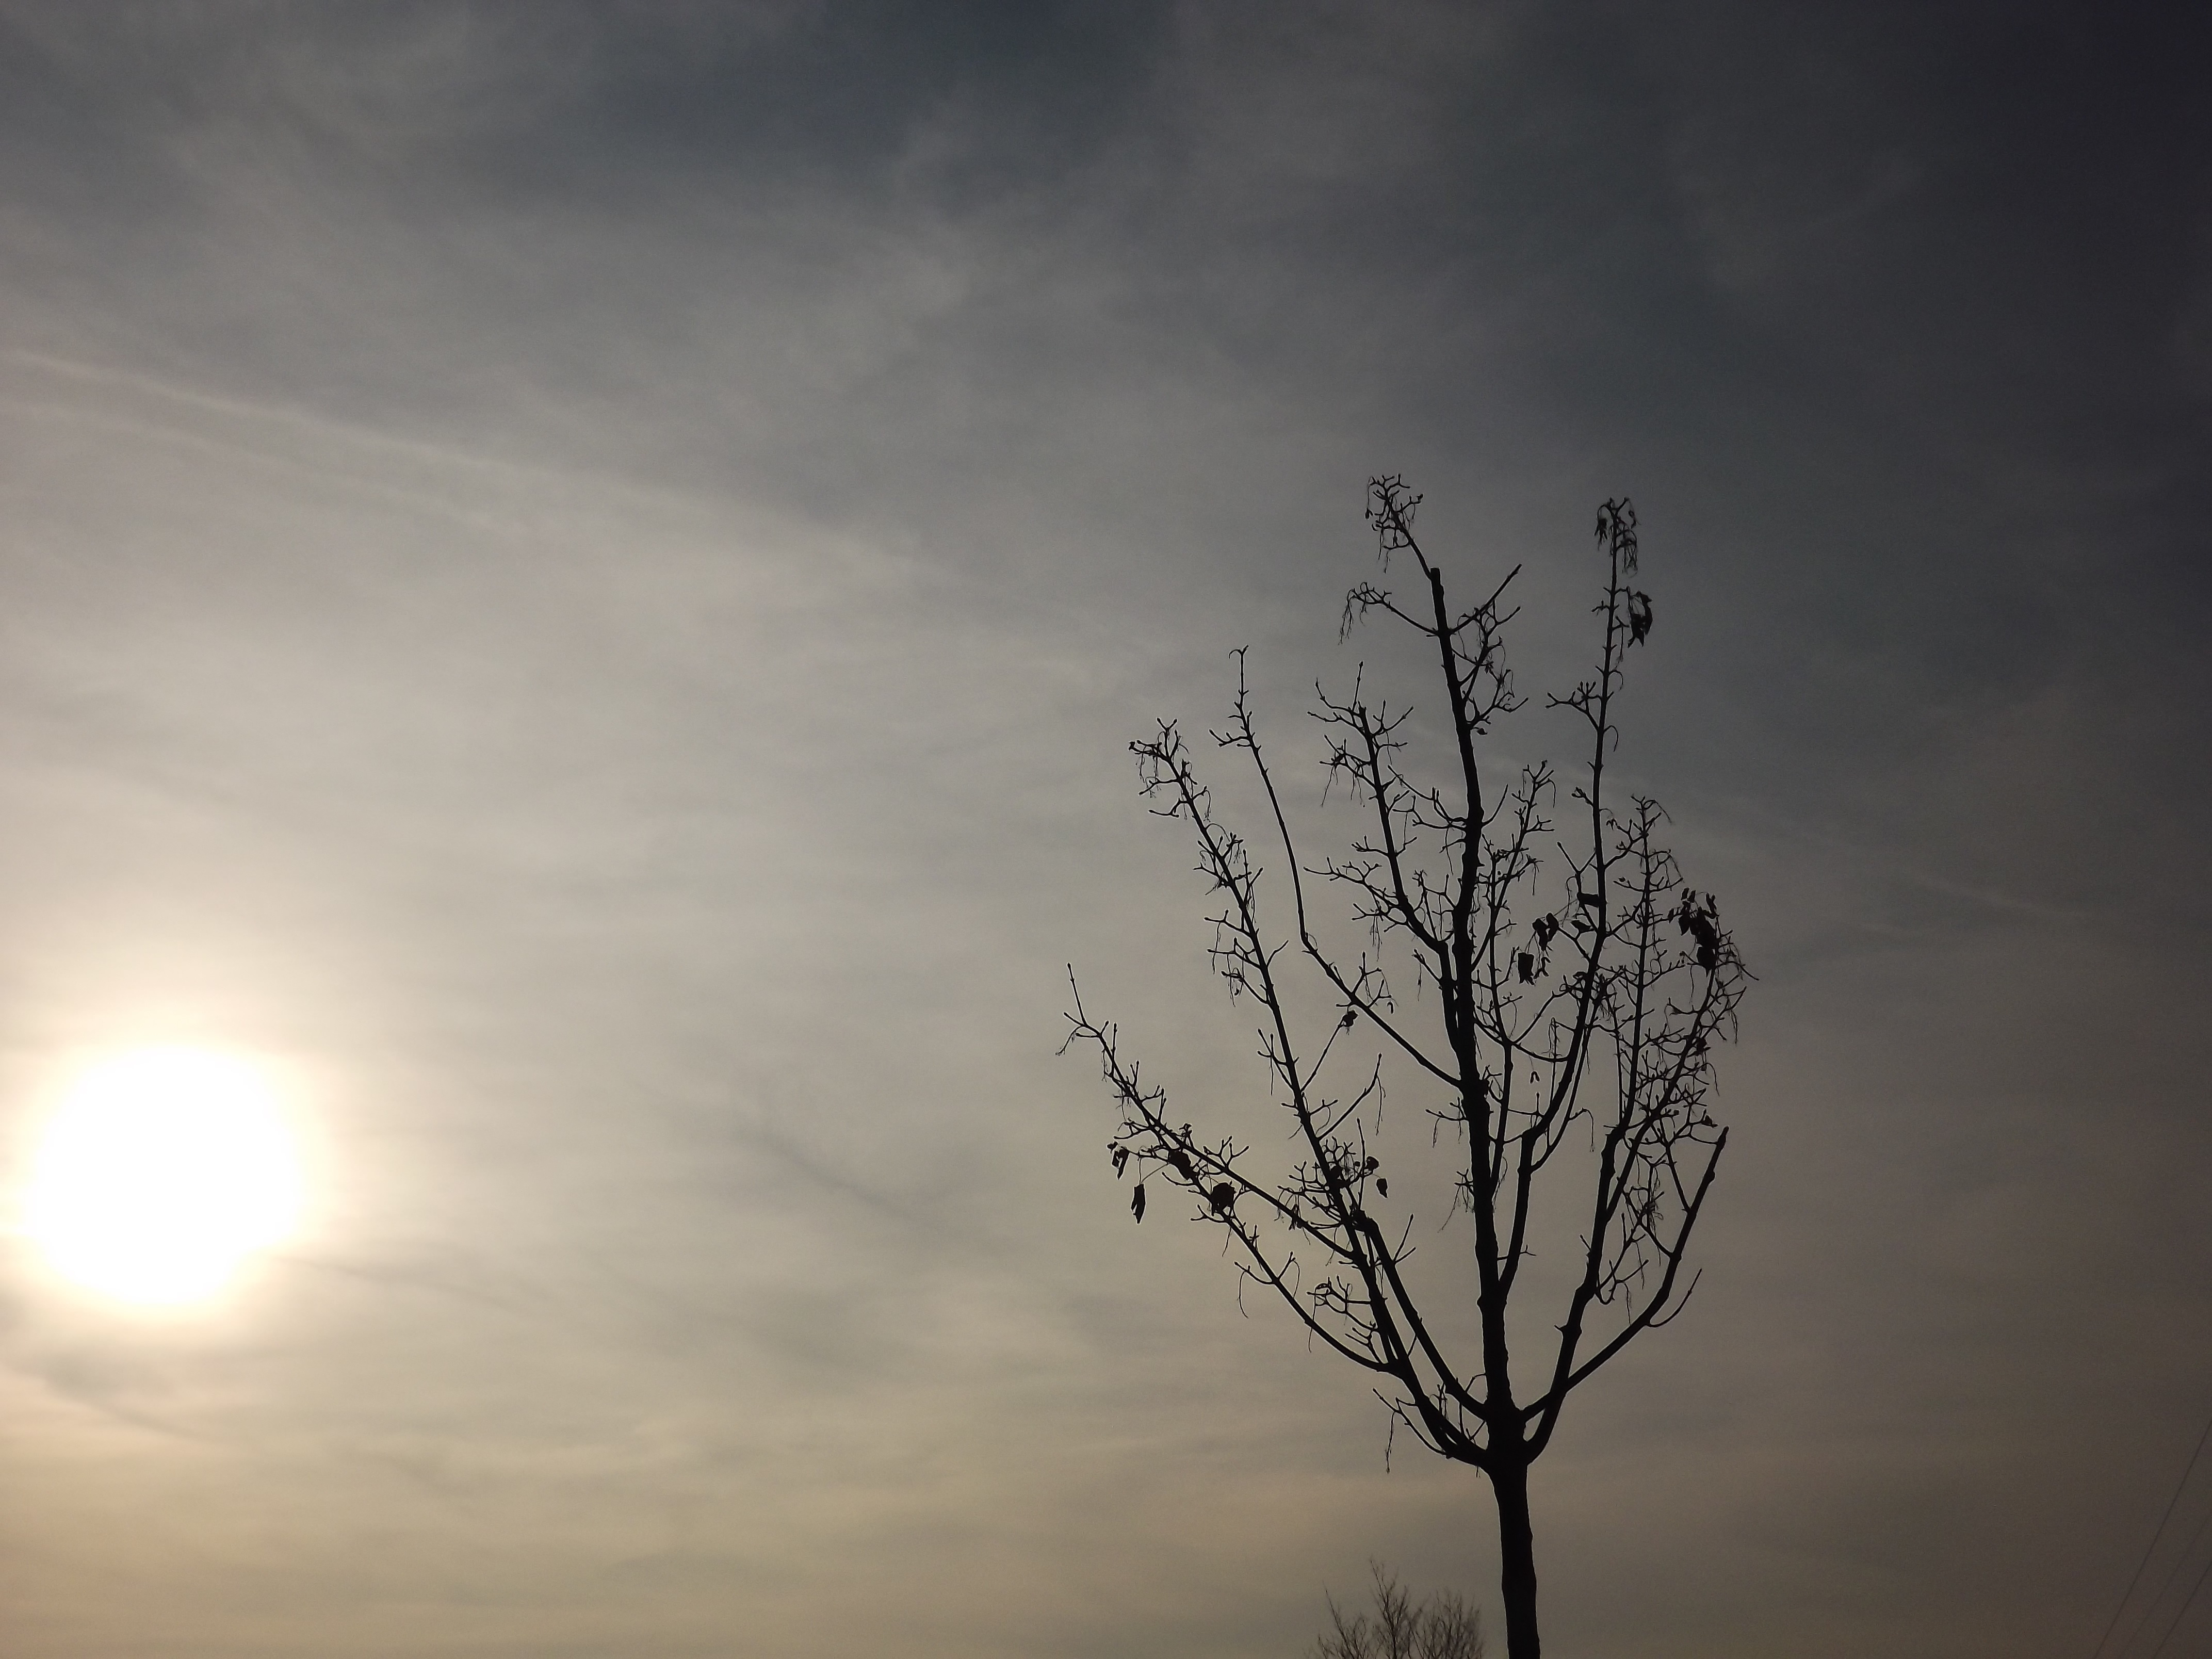
tree, nature, horizon, branch, light, cloud, plant, sky, sun, sunrise, sunset, sunlight, morning, dawn, atmosphere, dusk, evening, weather, darkness, clouds, meteorological phenomenon, atmospheric phenomenon, atmosphere of earth, woody plant